Karel Schoeman

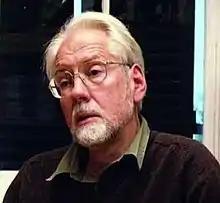

Karel Schoeman (26 October 1939 – 1 May 2017) was a South African novelist, historian, translator and man of letters. Author of twenty novels and numerous works of history, he was one of South Africa's most honoured writers. Schoeman wrote primarily in Afrikaans, although several of his non-fiction books were originally written in English. His novels are increasingly being translated into other languages, notably, English, French and Dutch.